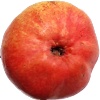
Label: Pear Red 1